Question: When is this?
Tambaya: Yaushene nan?
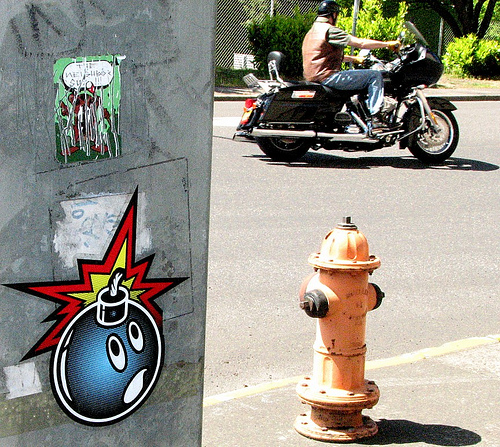
Answer: Daytime.
Amsa: Da rana.